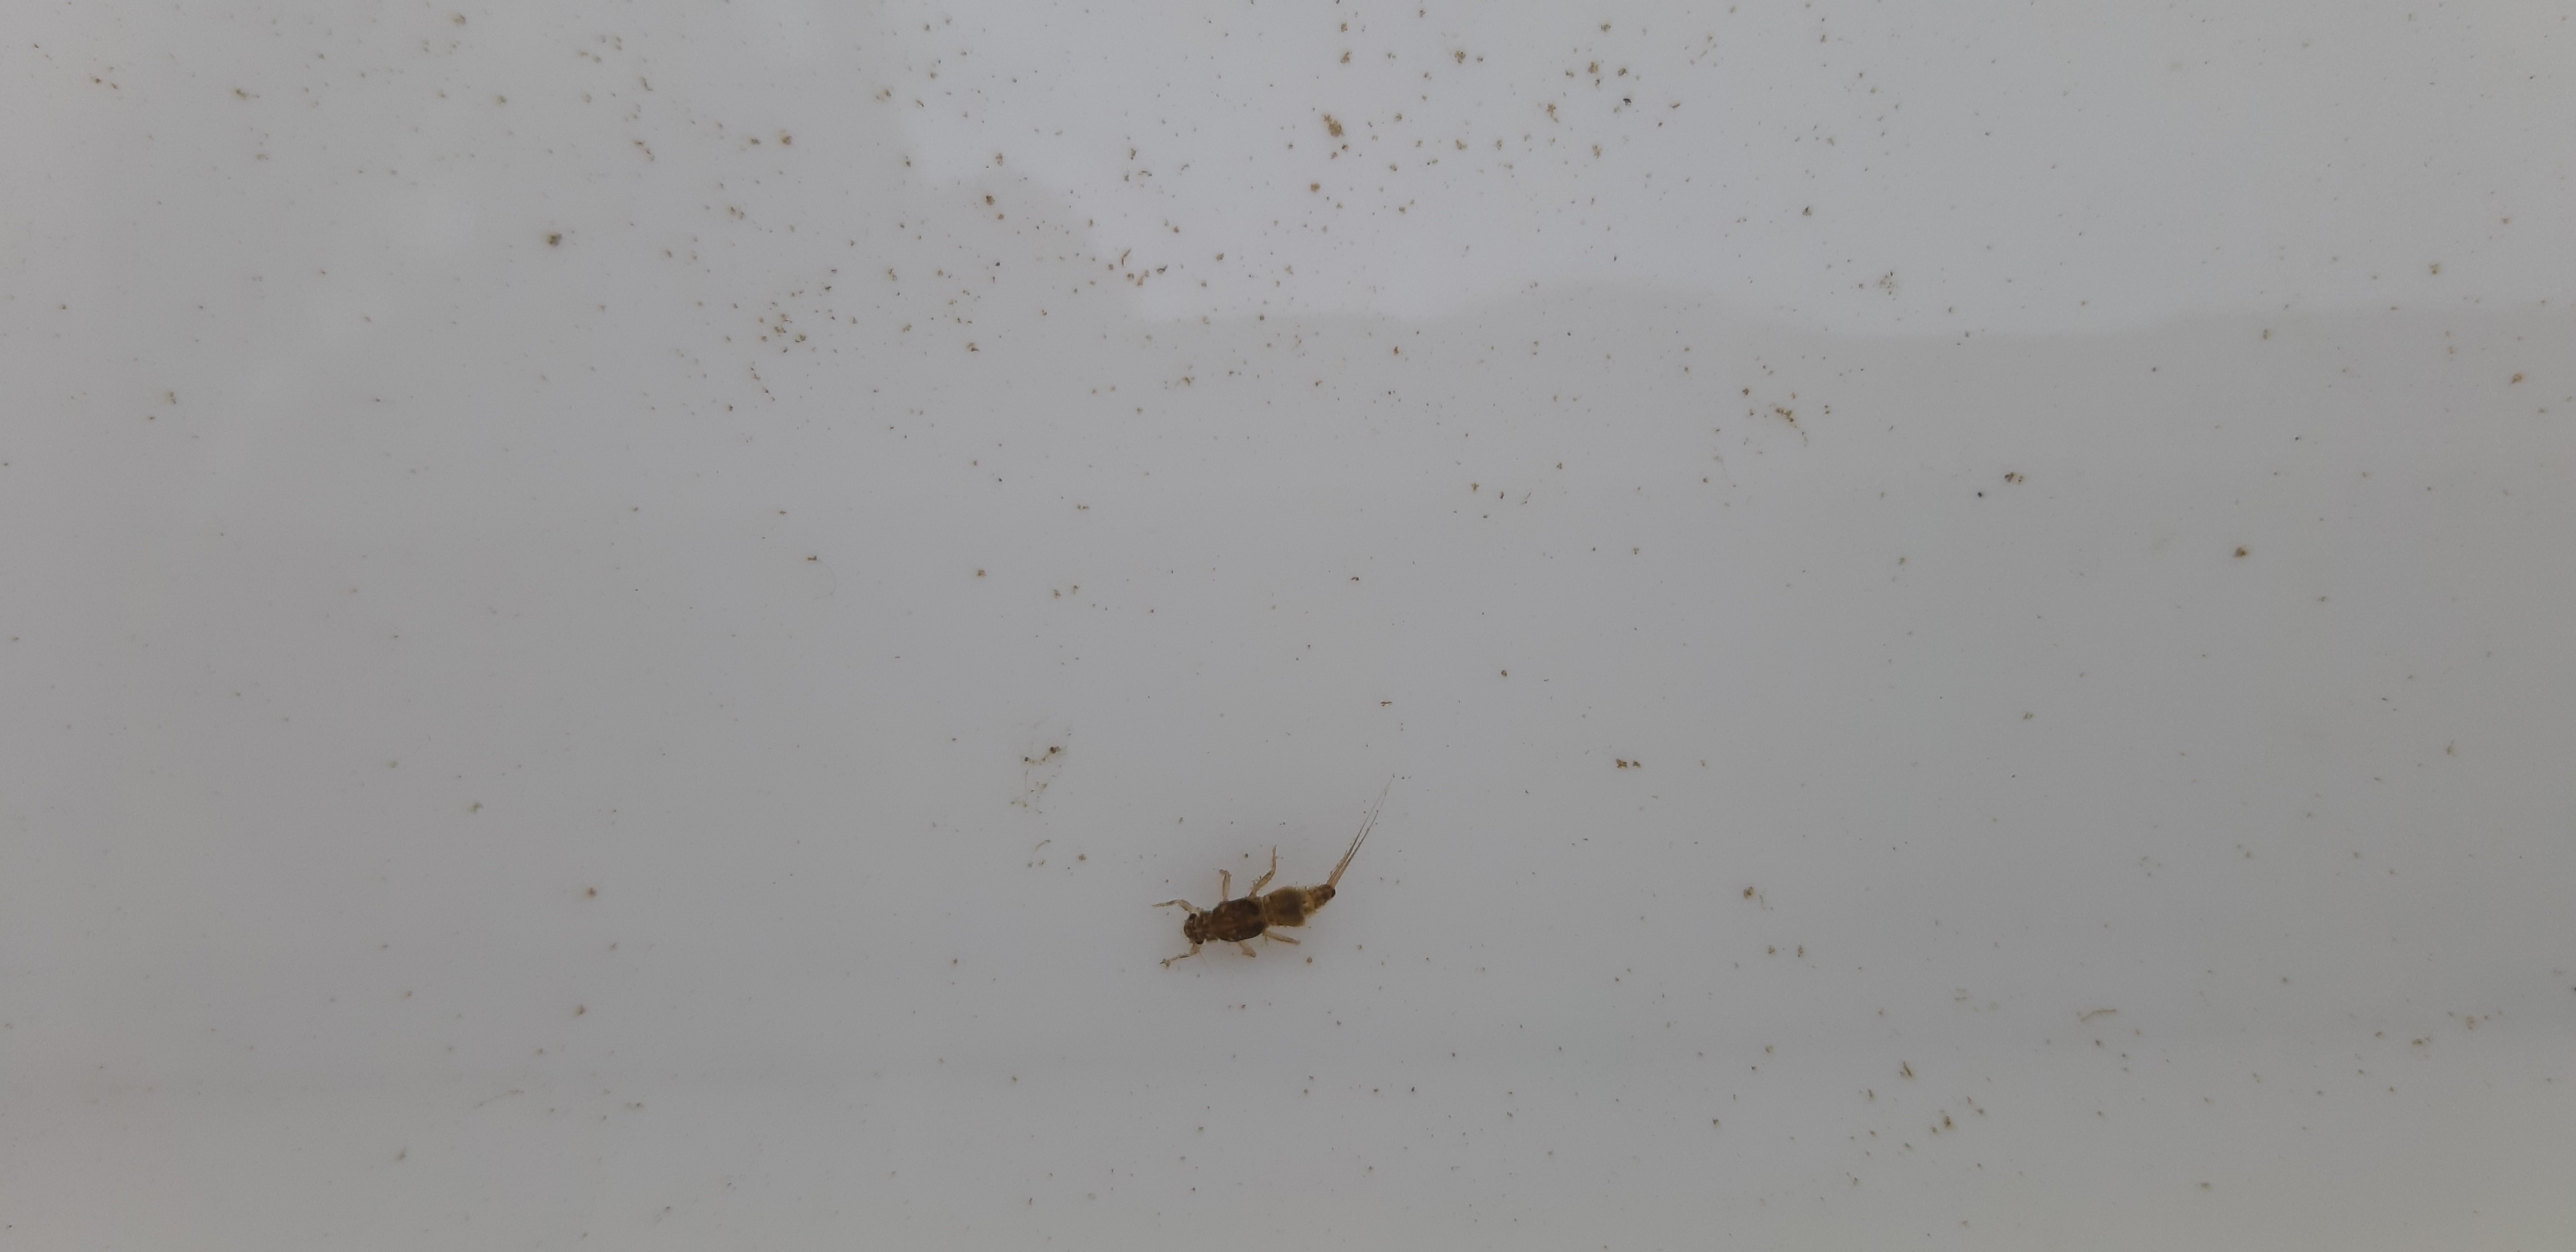
Macroinvertebrate group: other_mayflies